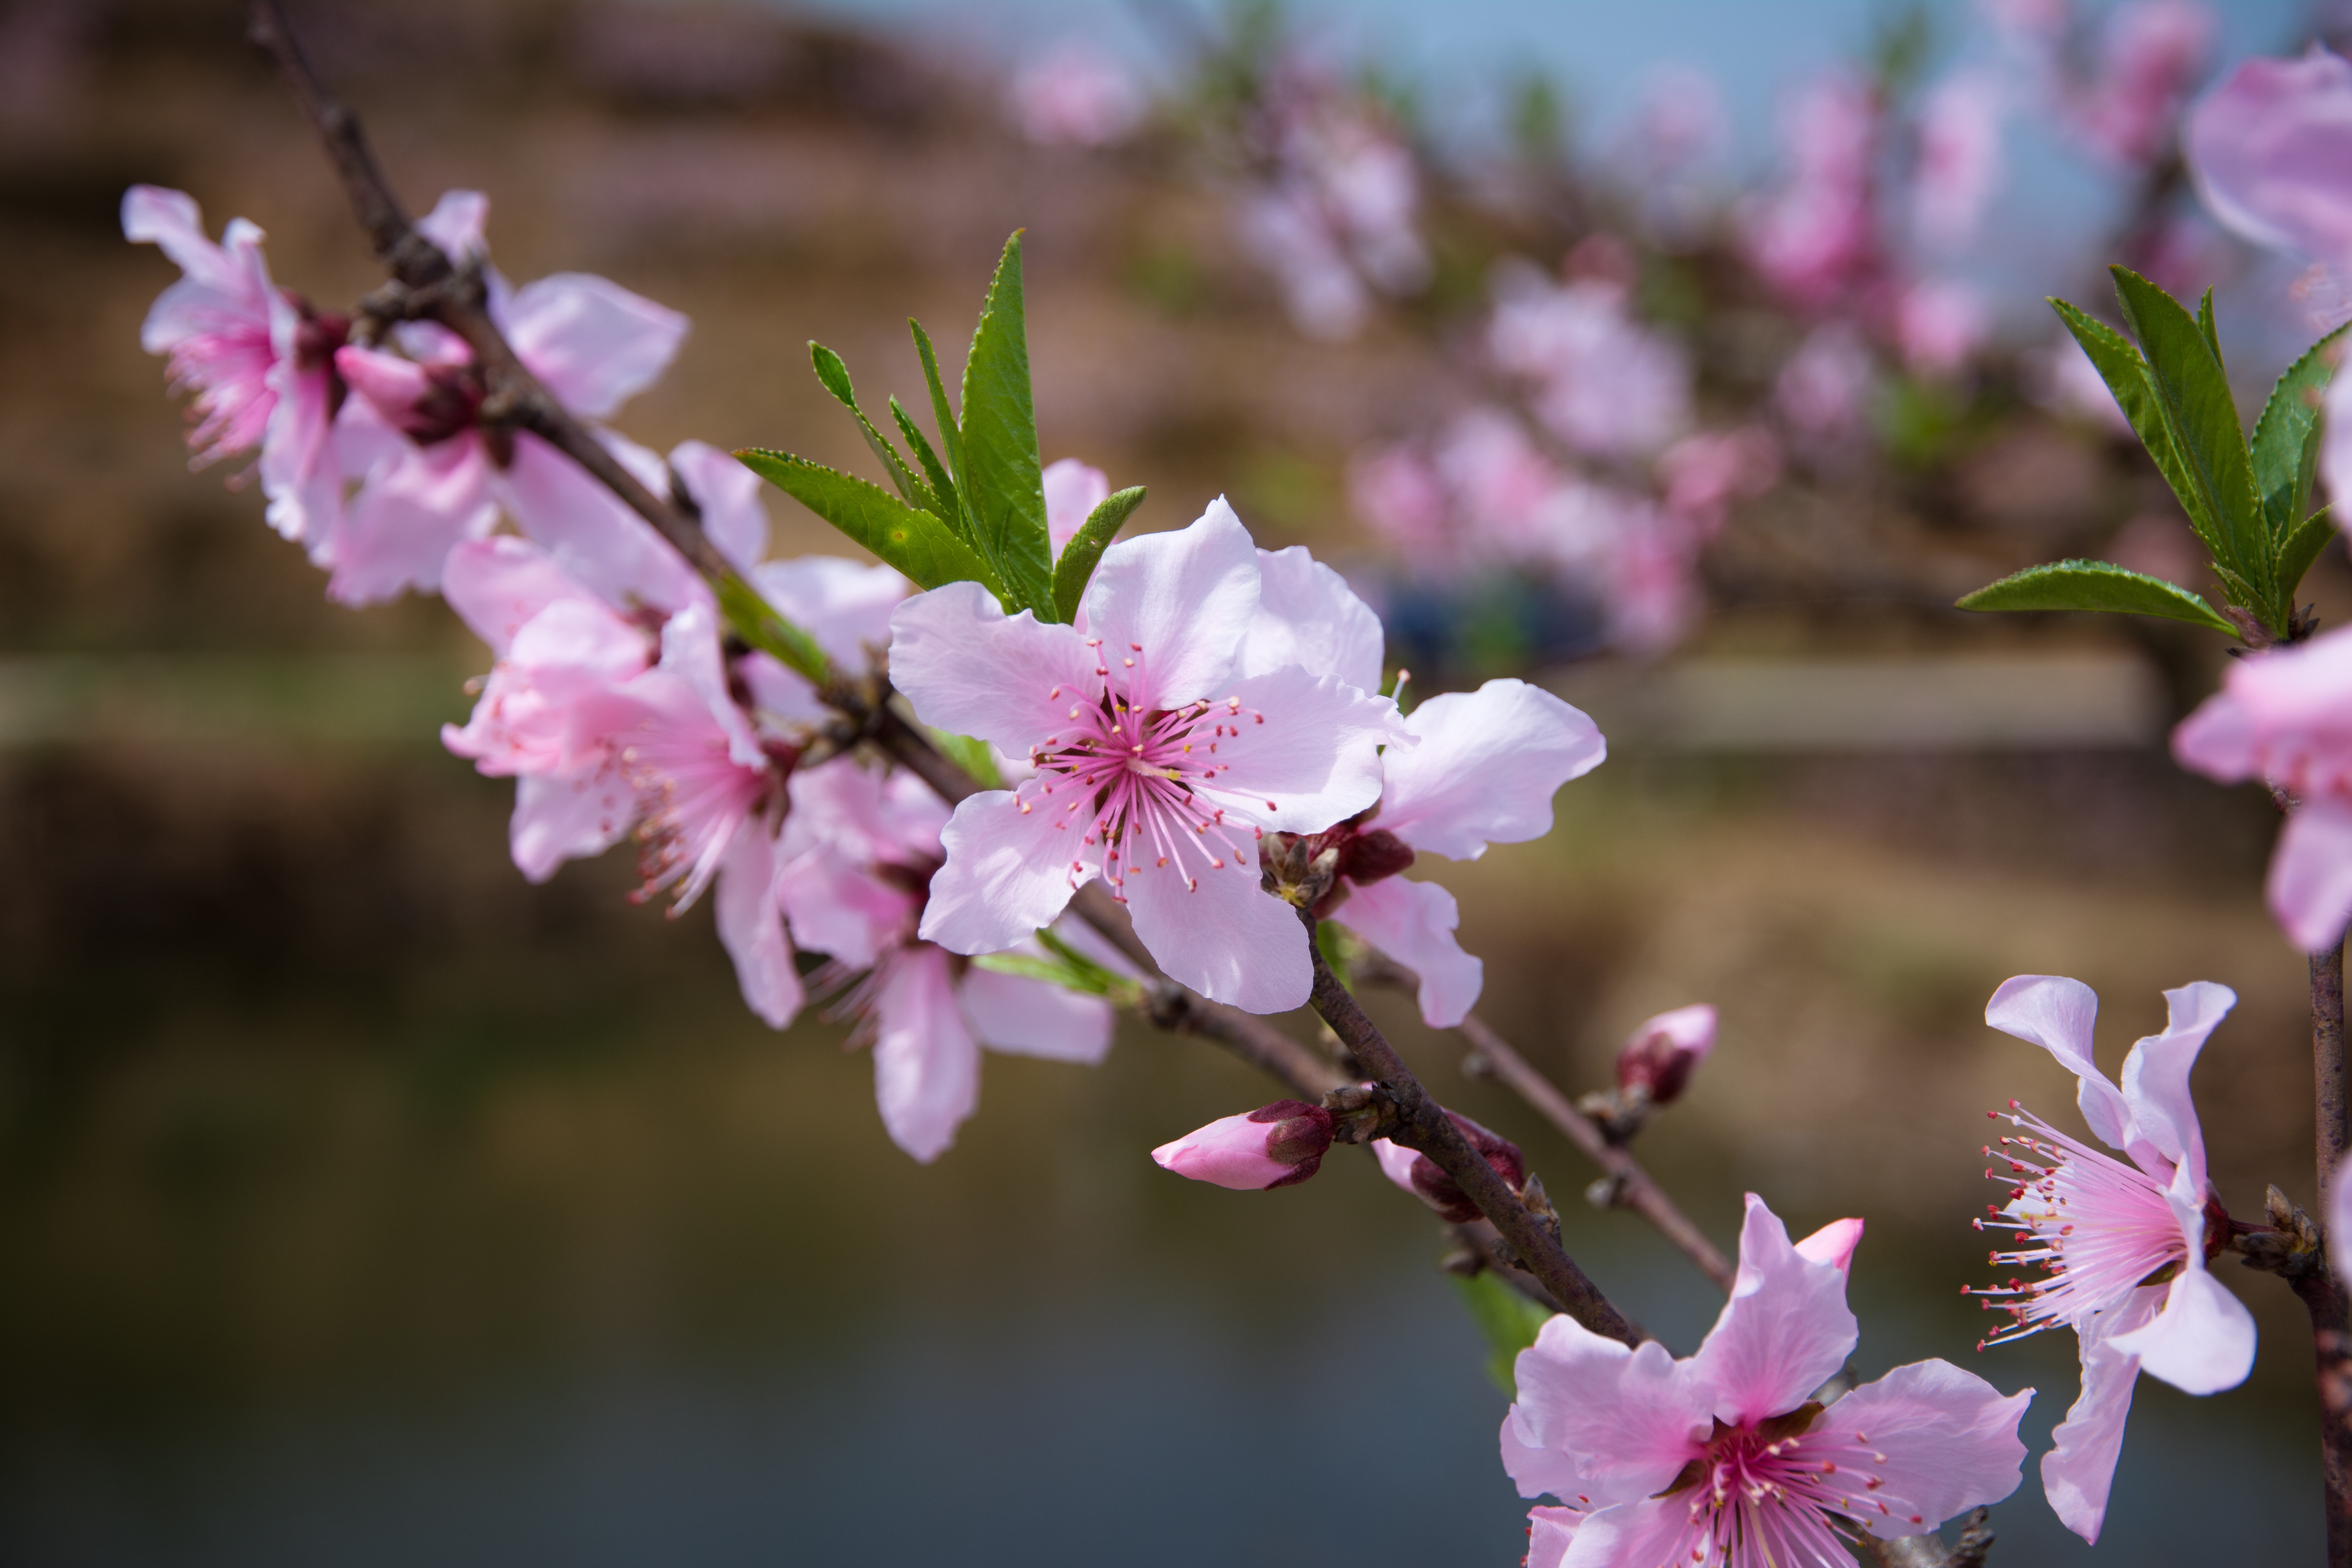
branch, blossom, plant, flower, petal, food, spring, produce, botany, pink, flora, cherry blossom, shrub, macro photography, peach blossom, flowering plant, land plant